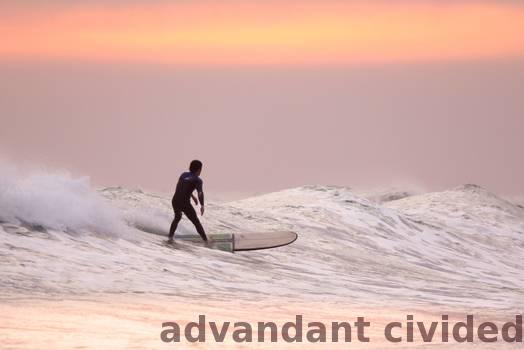
Label: Watermark